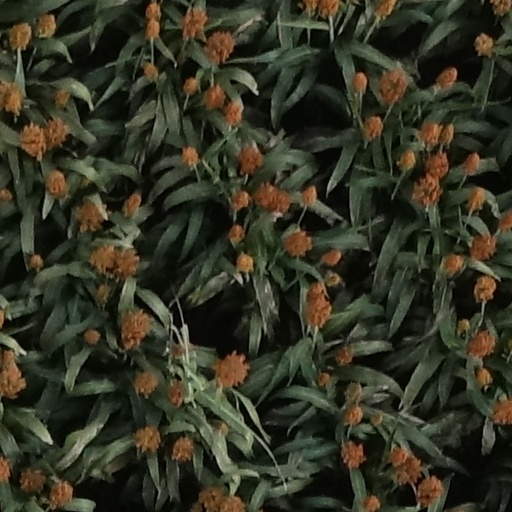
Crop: sorghum